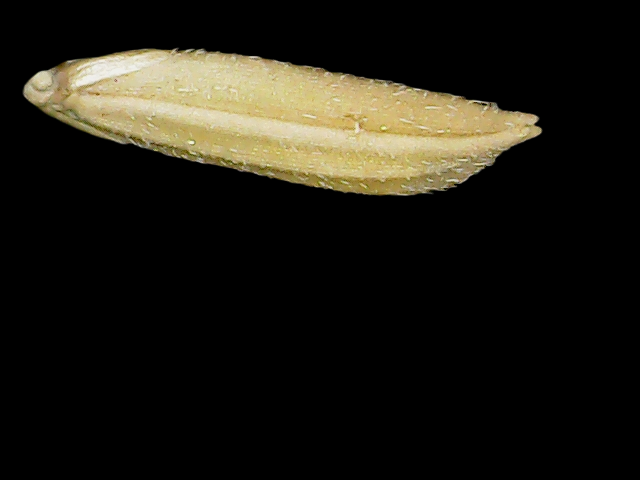
Rice variety: Binadhan21